Angry Birds Space

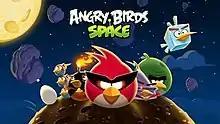
The splash screen used in "Angry Birds Space"

As with its predecessors, "Angry Birds Space" is a side-scrolling puzzle game, with players using a slingshot to launch limbless birds. The objective is to take out the green pigs in every level, sheltered in structures made out of glass, wood, stone, and other objects such as explosive crates. The birds in this game are transformed versions of Red, the Blues, Chuck, Bomb, Terence, and Bubbles, all from previous games in the series. Chuck is now able to fly towards a set target; the other birds retain their abilities from prior games with few changes. "Space" also introduces Ice Bird, an alien who transforms blocks into ice upon contact. Upon beating a level, the player receives one to three stars based off their score; attaining three stars in all of the levels grants access to bonus levels, including mirrored, more difficult versions of the normal levels. Later updates introduced power-ups to enhance scores. One power-up summons clones of a bird, another inflates pigs, and another summons an egg that creates a black hole with the player's input.